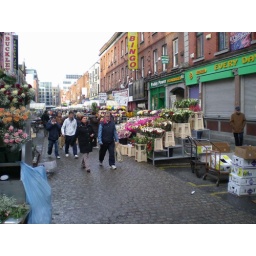
A market which had some beautiful flowers in town on Sunday